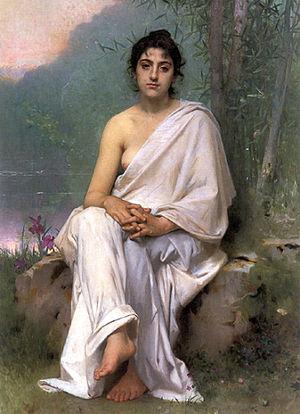
Méditation